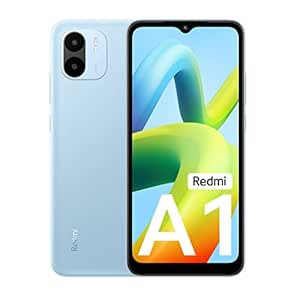
Redmi A1 (Light Blue
Category: Electronics
Price: 6499 (list price: 8999)
Rating: 4.0 (7,807 ratings)
About this product: Display: 16.56cm HD+ Scratch resistant display|Processor: MediaTek Helio A22 processor; up to 2.0GHz|Camera: 8MP Dual camera | 5MP Front camera|Memory, Storage & SIM: 2GB LPDDR4x RAM | 32GB storage expandable up to 512GB with dedicated SD card slot | Dual SIM (nano+nano) dual standby (4G+4G)|Battery: 5000 mAh large battery with 10W in-box charger